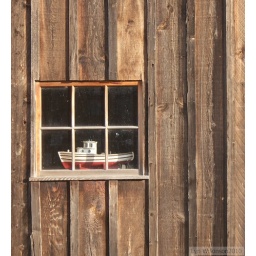
boat in window